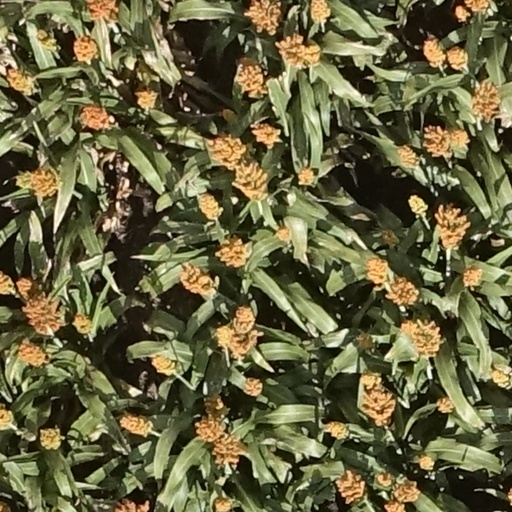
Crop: sorghum